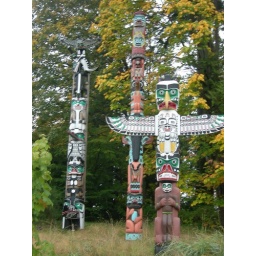
house post as in they are used to hold up the roof beams of traditional cedar houses.